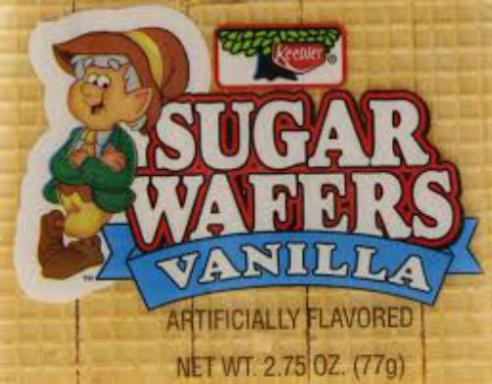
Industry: Food